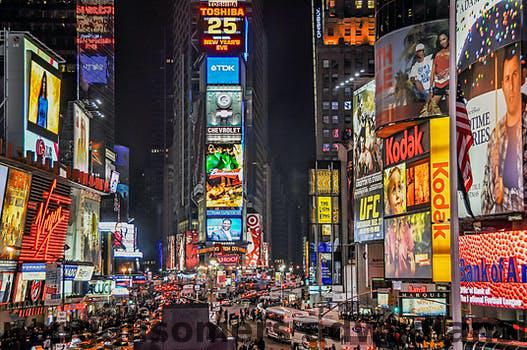
Label: Watermark